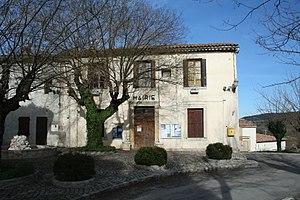
Montoulieu (Hérault) - mairie
Montoulieu est une commune française située dans le département de l'Hérault en région Occitanie.